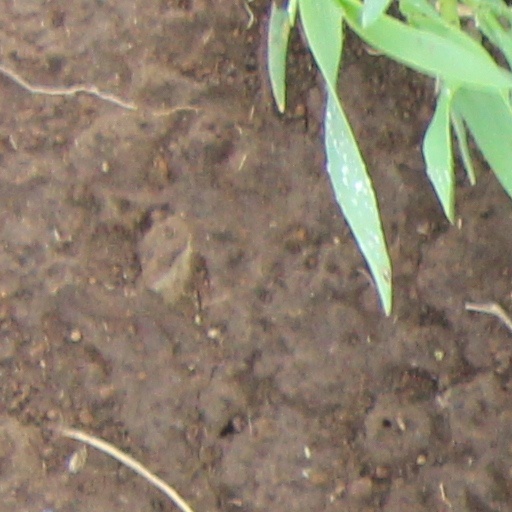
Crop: wheat